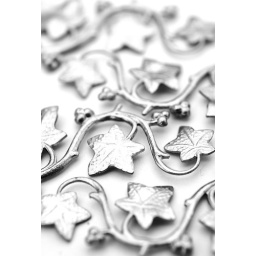
this has been creeping over my desk in the studio today. combined with lots of shiny things!